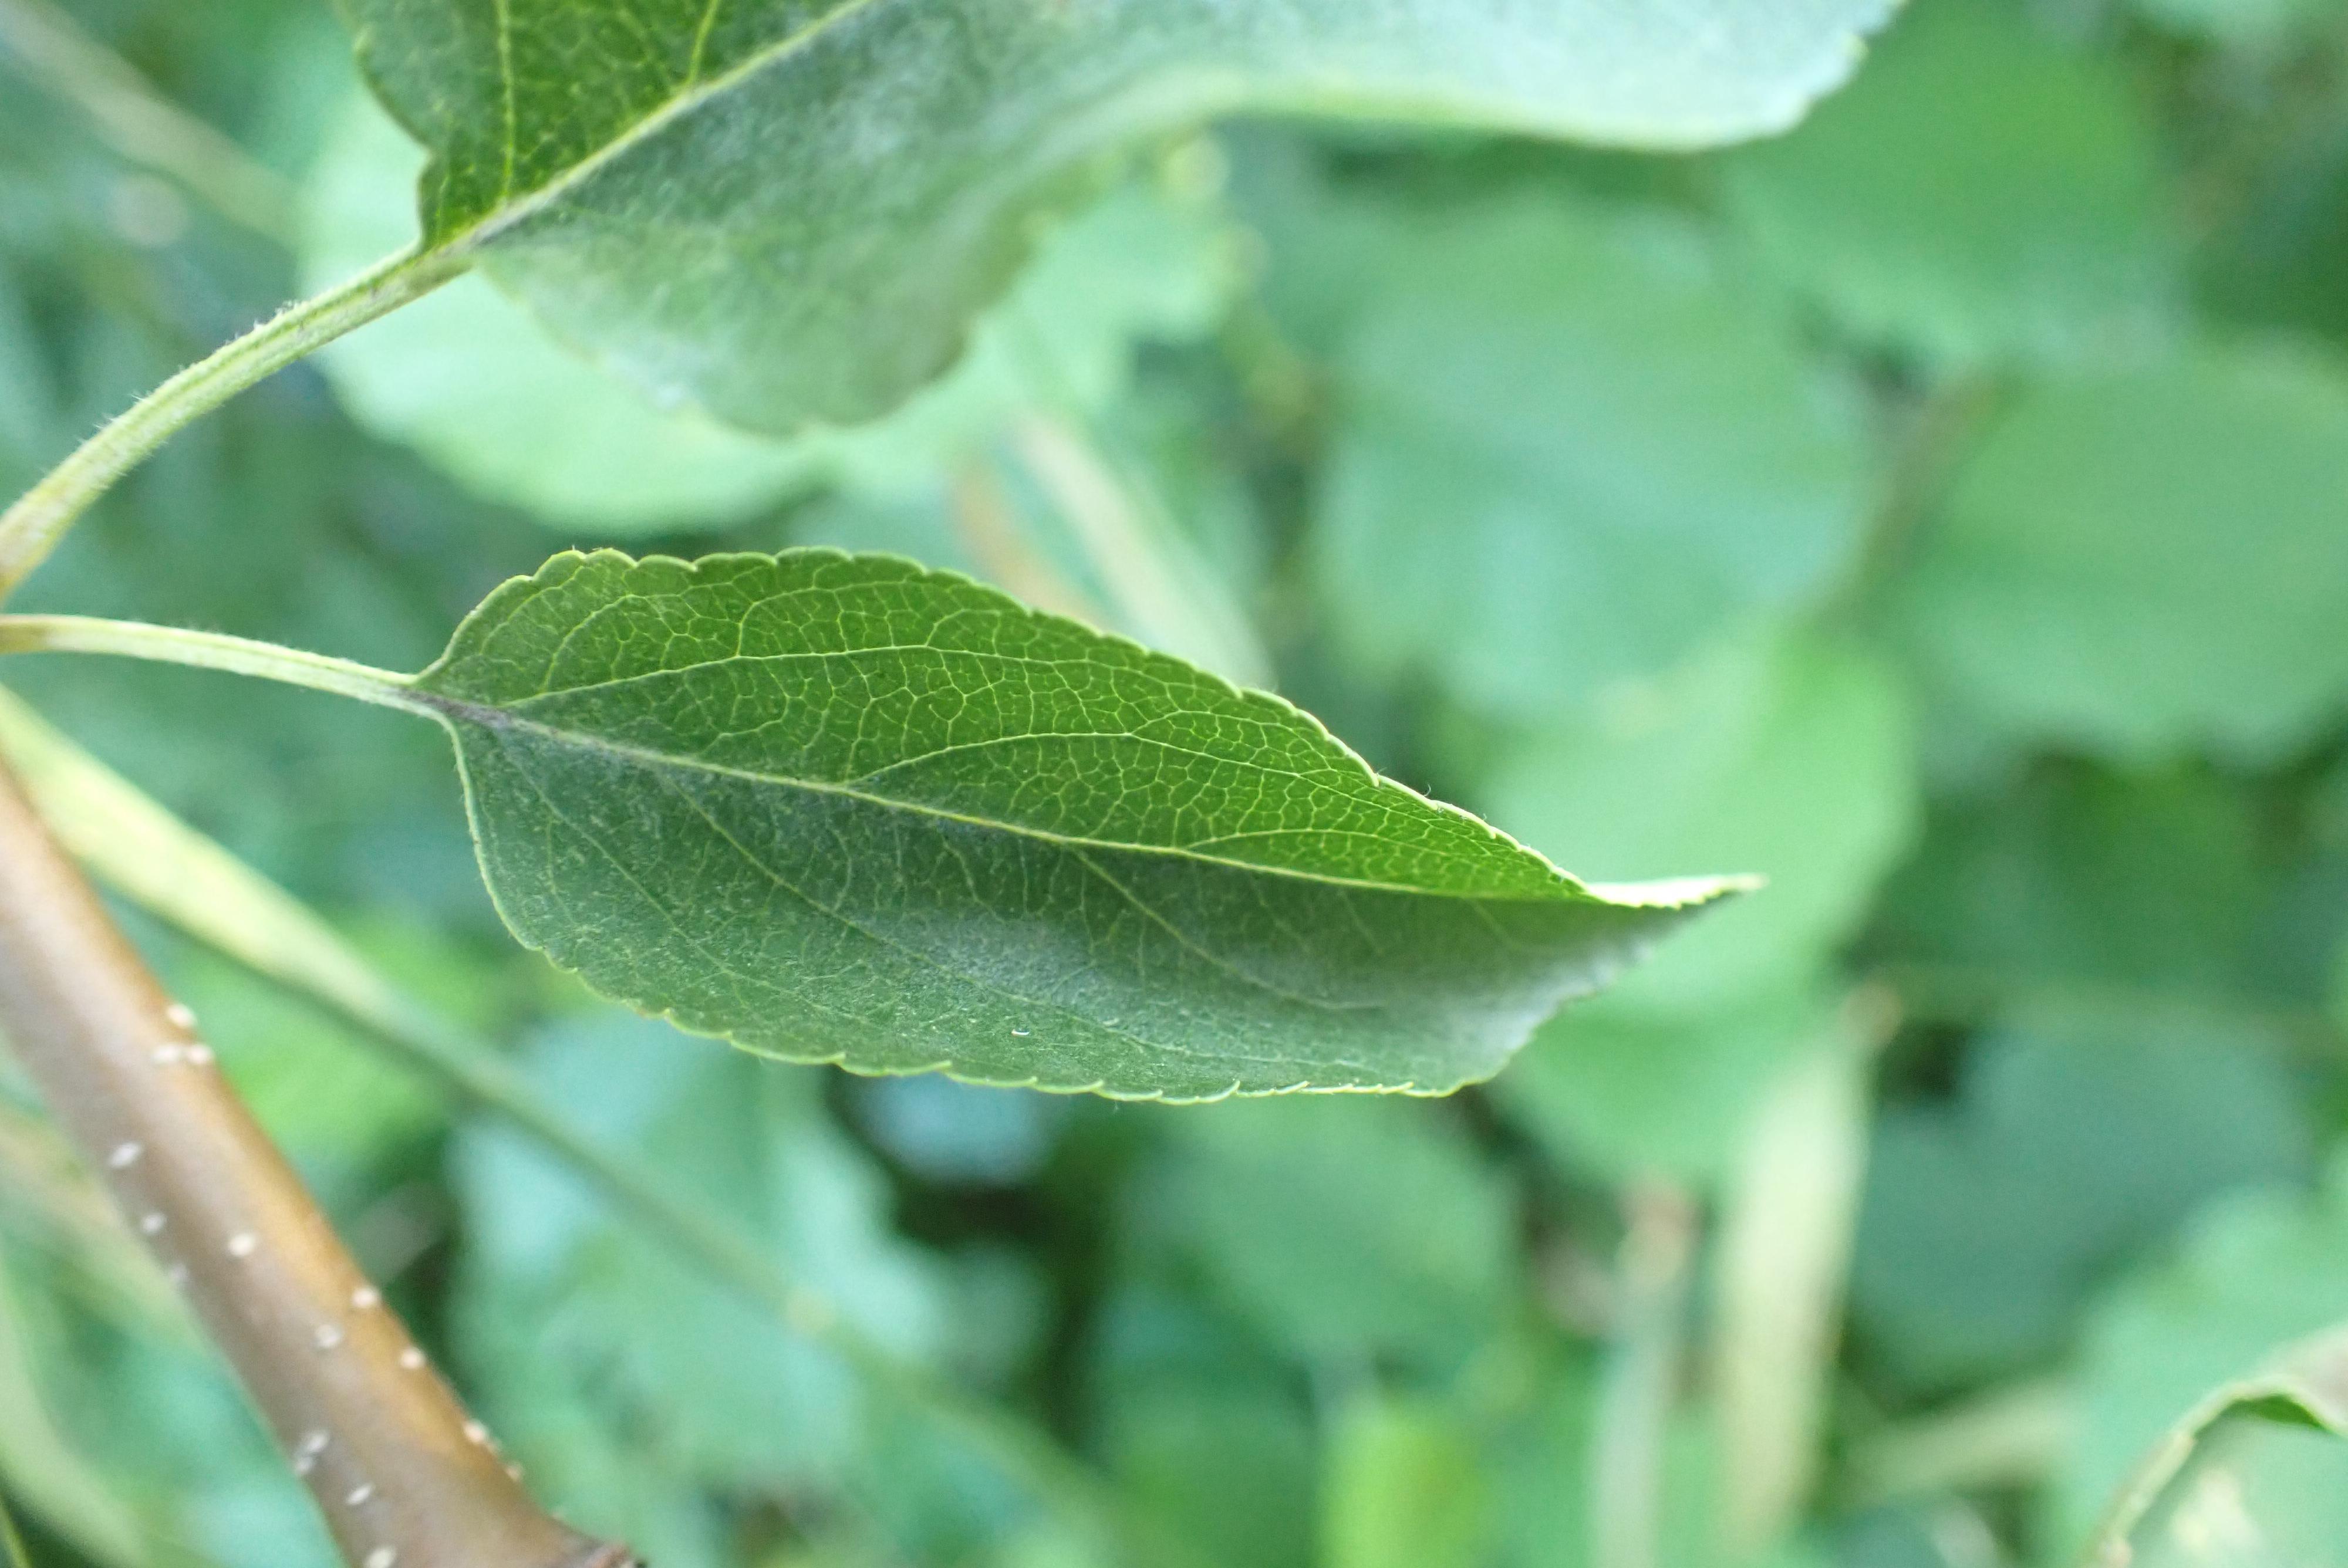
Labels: powdery_mildew